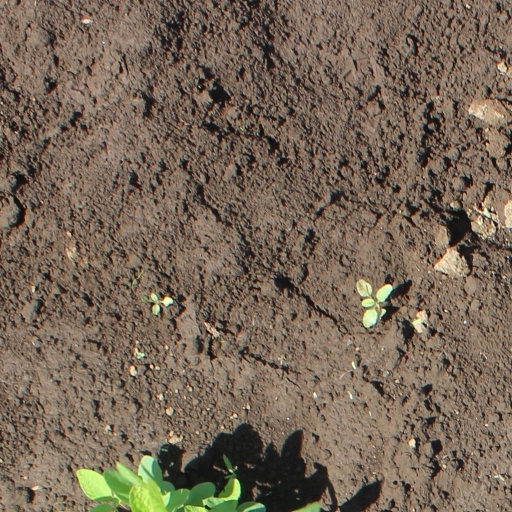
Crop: soybean